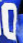
Number: 0